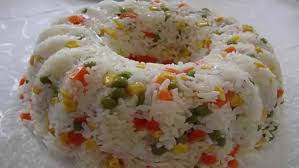
Yemek: pirinc_pilavi